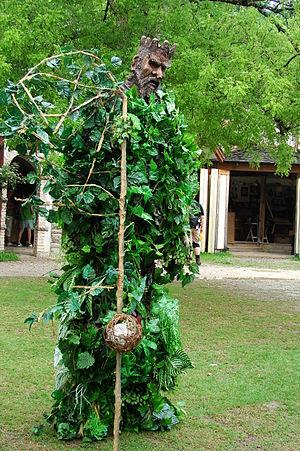
Les Ents, sont des êtres de fiction de l'univers de la Terre du Milieu créé par l'écrivain britannique J. R. R. Tolkien. Ce sont les esprits de la forêt, des créatures à l'apparence d'arbres qui font probablement partie des peuples les plus anciens de la Terre du Milieu. Leur nom provient du vieil anglais, où le terme ent désigne un « géant », dans le sens d'une race mystérieuse à laquelle on attribuait toute sorte de travaux antiques gigantesques.